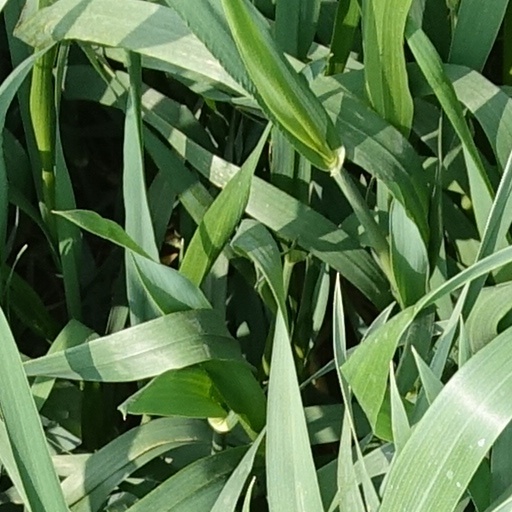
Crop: wheat